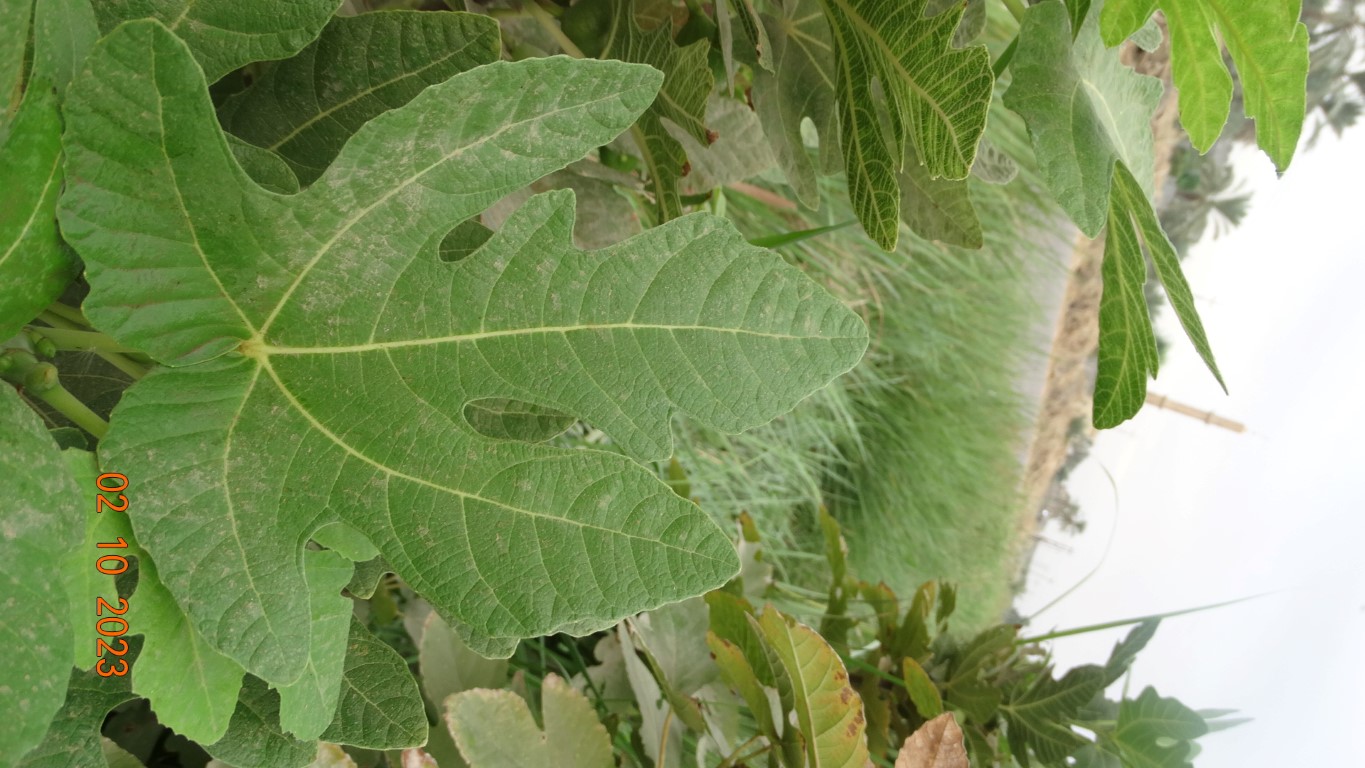
Label: healthy